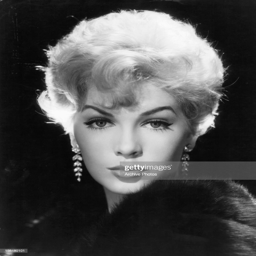
actor in publicity portrait for the film .